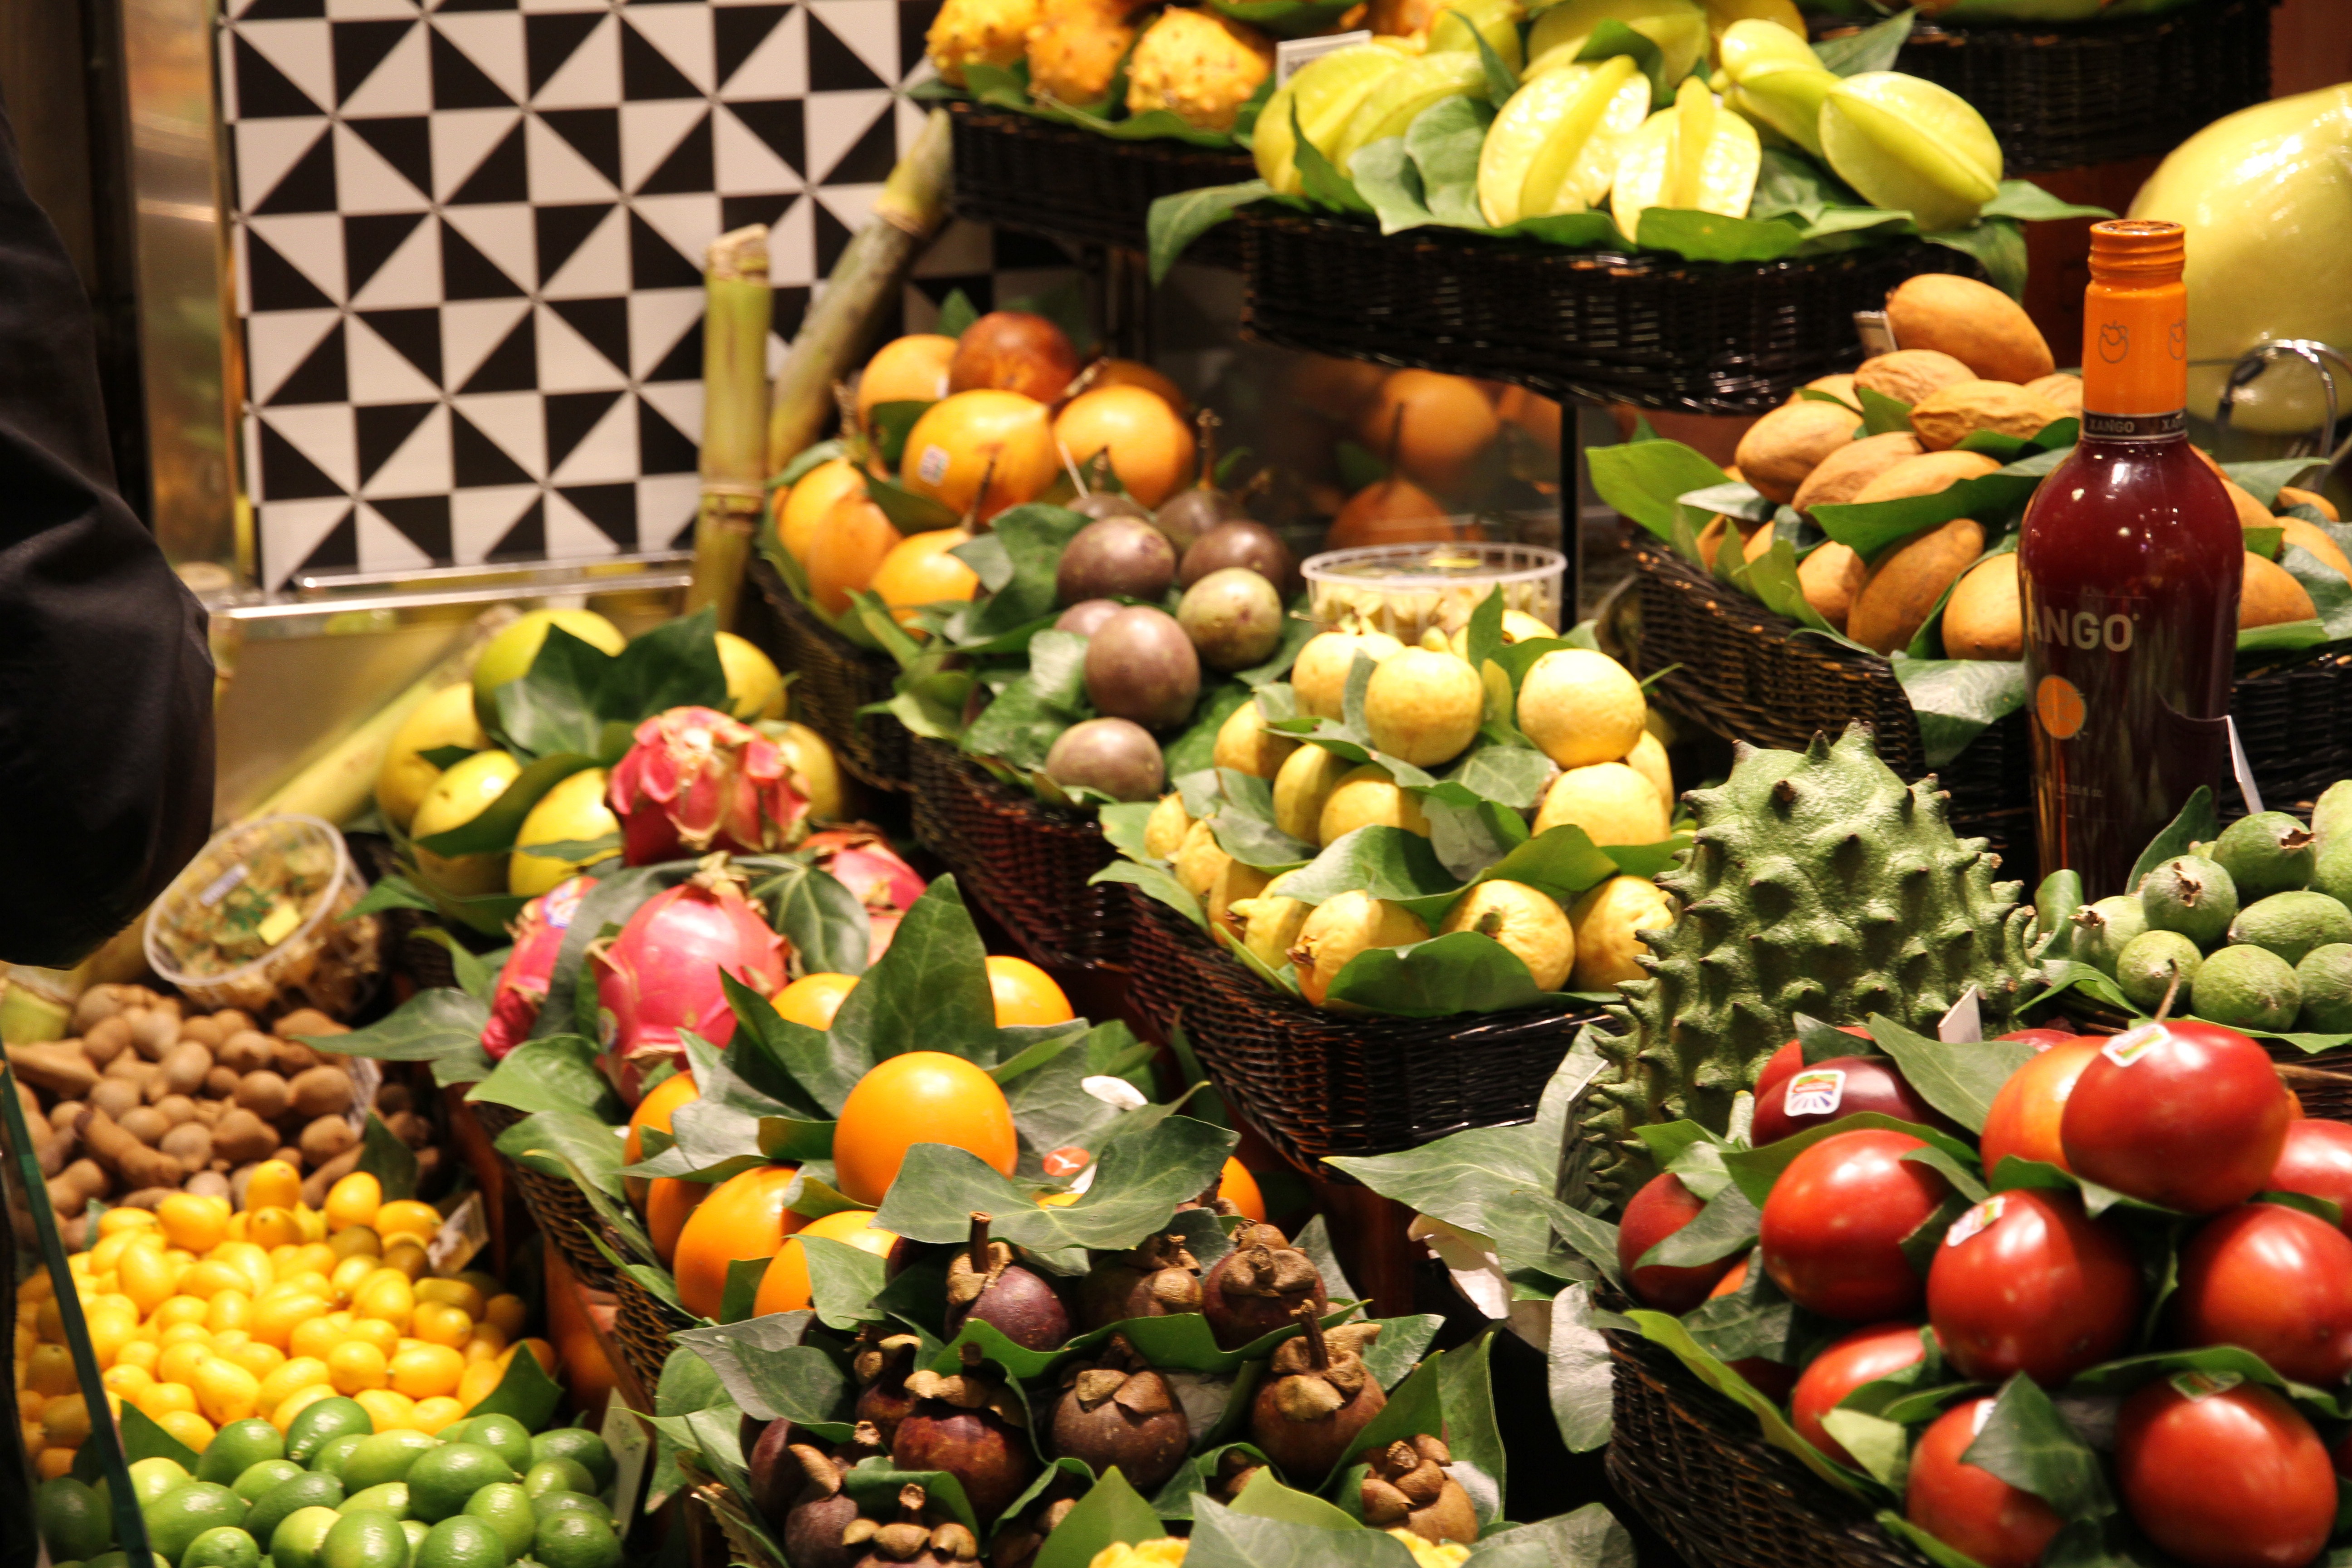
plant, fruit, flower, meal, food, produce, vegetable, market, vegetables, vitamins, floristry, healthy eating, flowering plant, local food